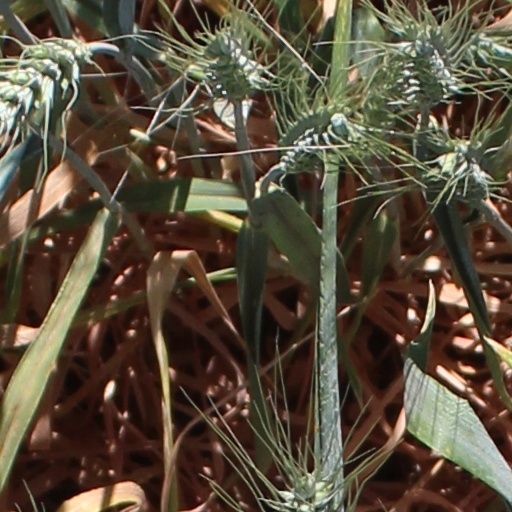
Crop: wheat